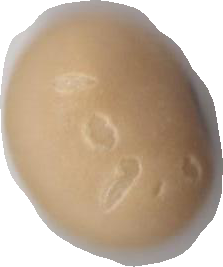
Variety: Anjasmoro